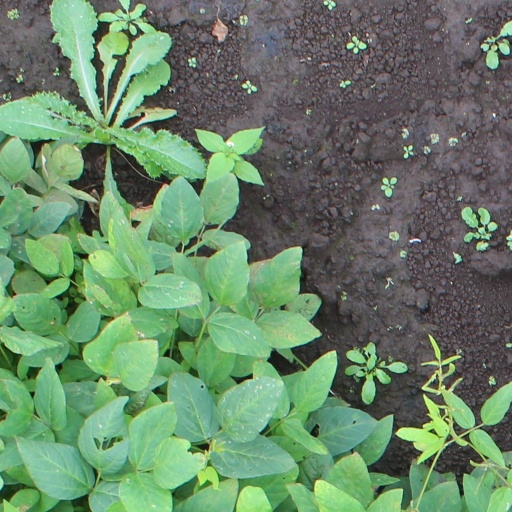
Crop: soybean